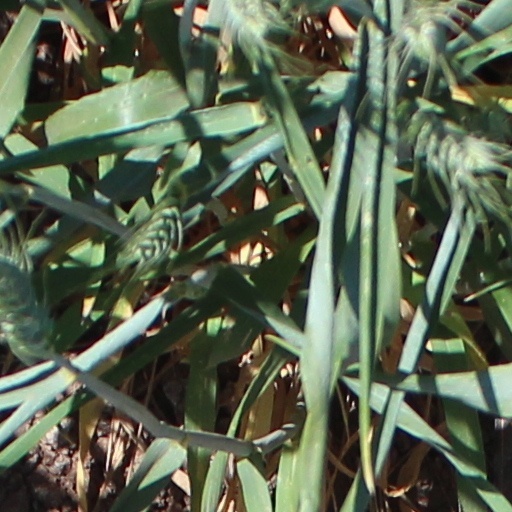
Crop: wheat